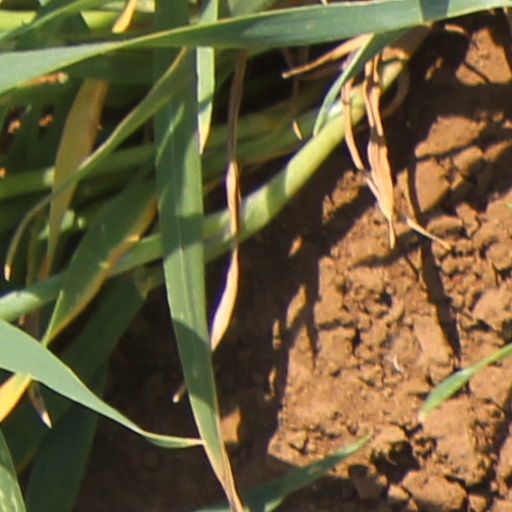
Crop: wheat